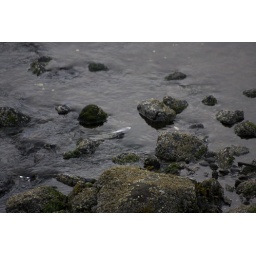
Salmon in the stream that the bears were eating